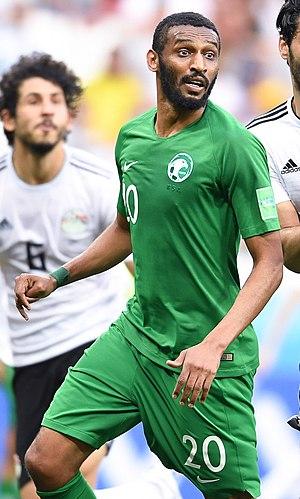
Muhannad Assiri, né le 14 octobre 1986 en Arabie saoudite, est un footballeur international saoudien. Il évolue au poste d'attaquant avec le club de l'Al-Ahli Saudi FC.